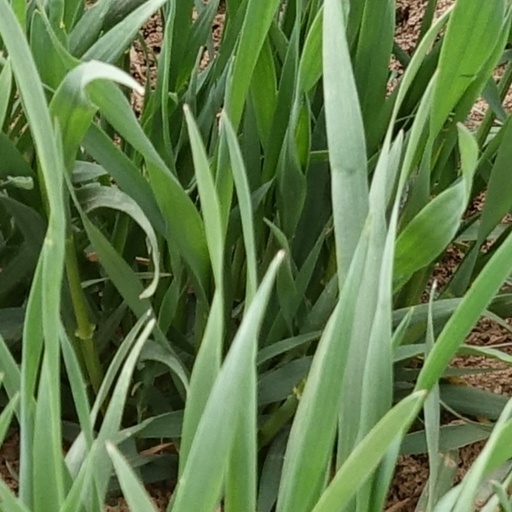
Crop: wheat